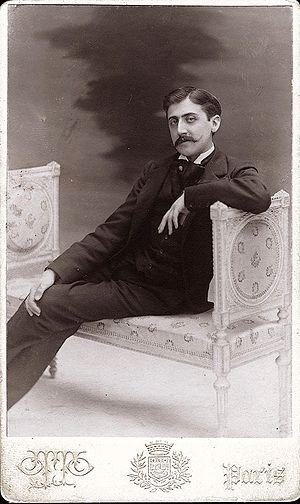
Marie Joseph Paul Jean de Gaigneron-Morin, né le 22 février 1890 à Paris et mort dans la même ville le 30 janvier 1976, est un peintre français.
Otto Wegener est un photographe d'origine suédoise ayant exercé à Paris à partir de 1867.